Jack Woodward

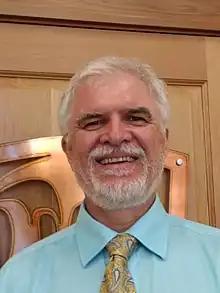
Woodward in 2018

use both this parameter and |birth_date to display the person's date of birth, date of death, and age at death) -->